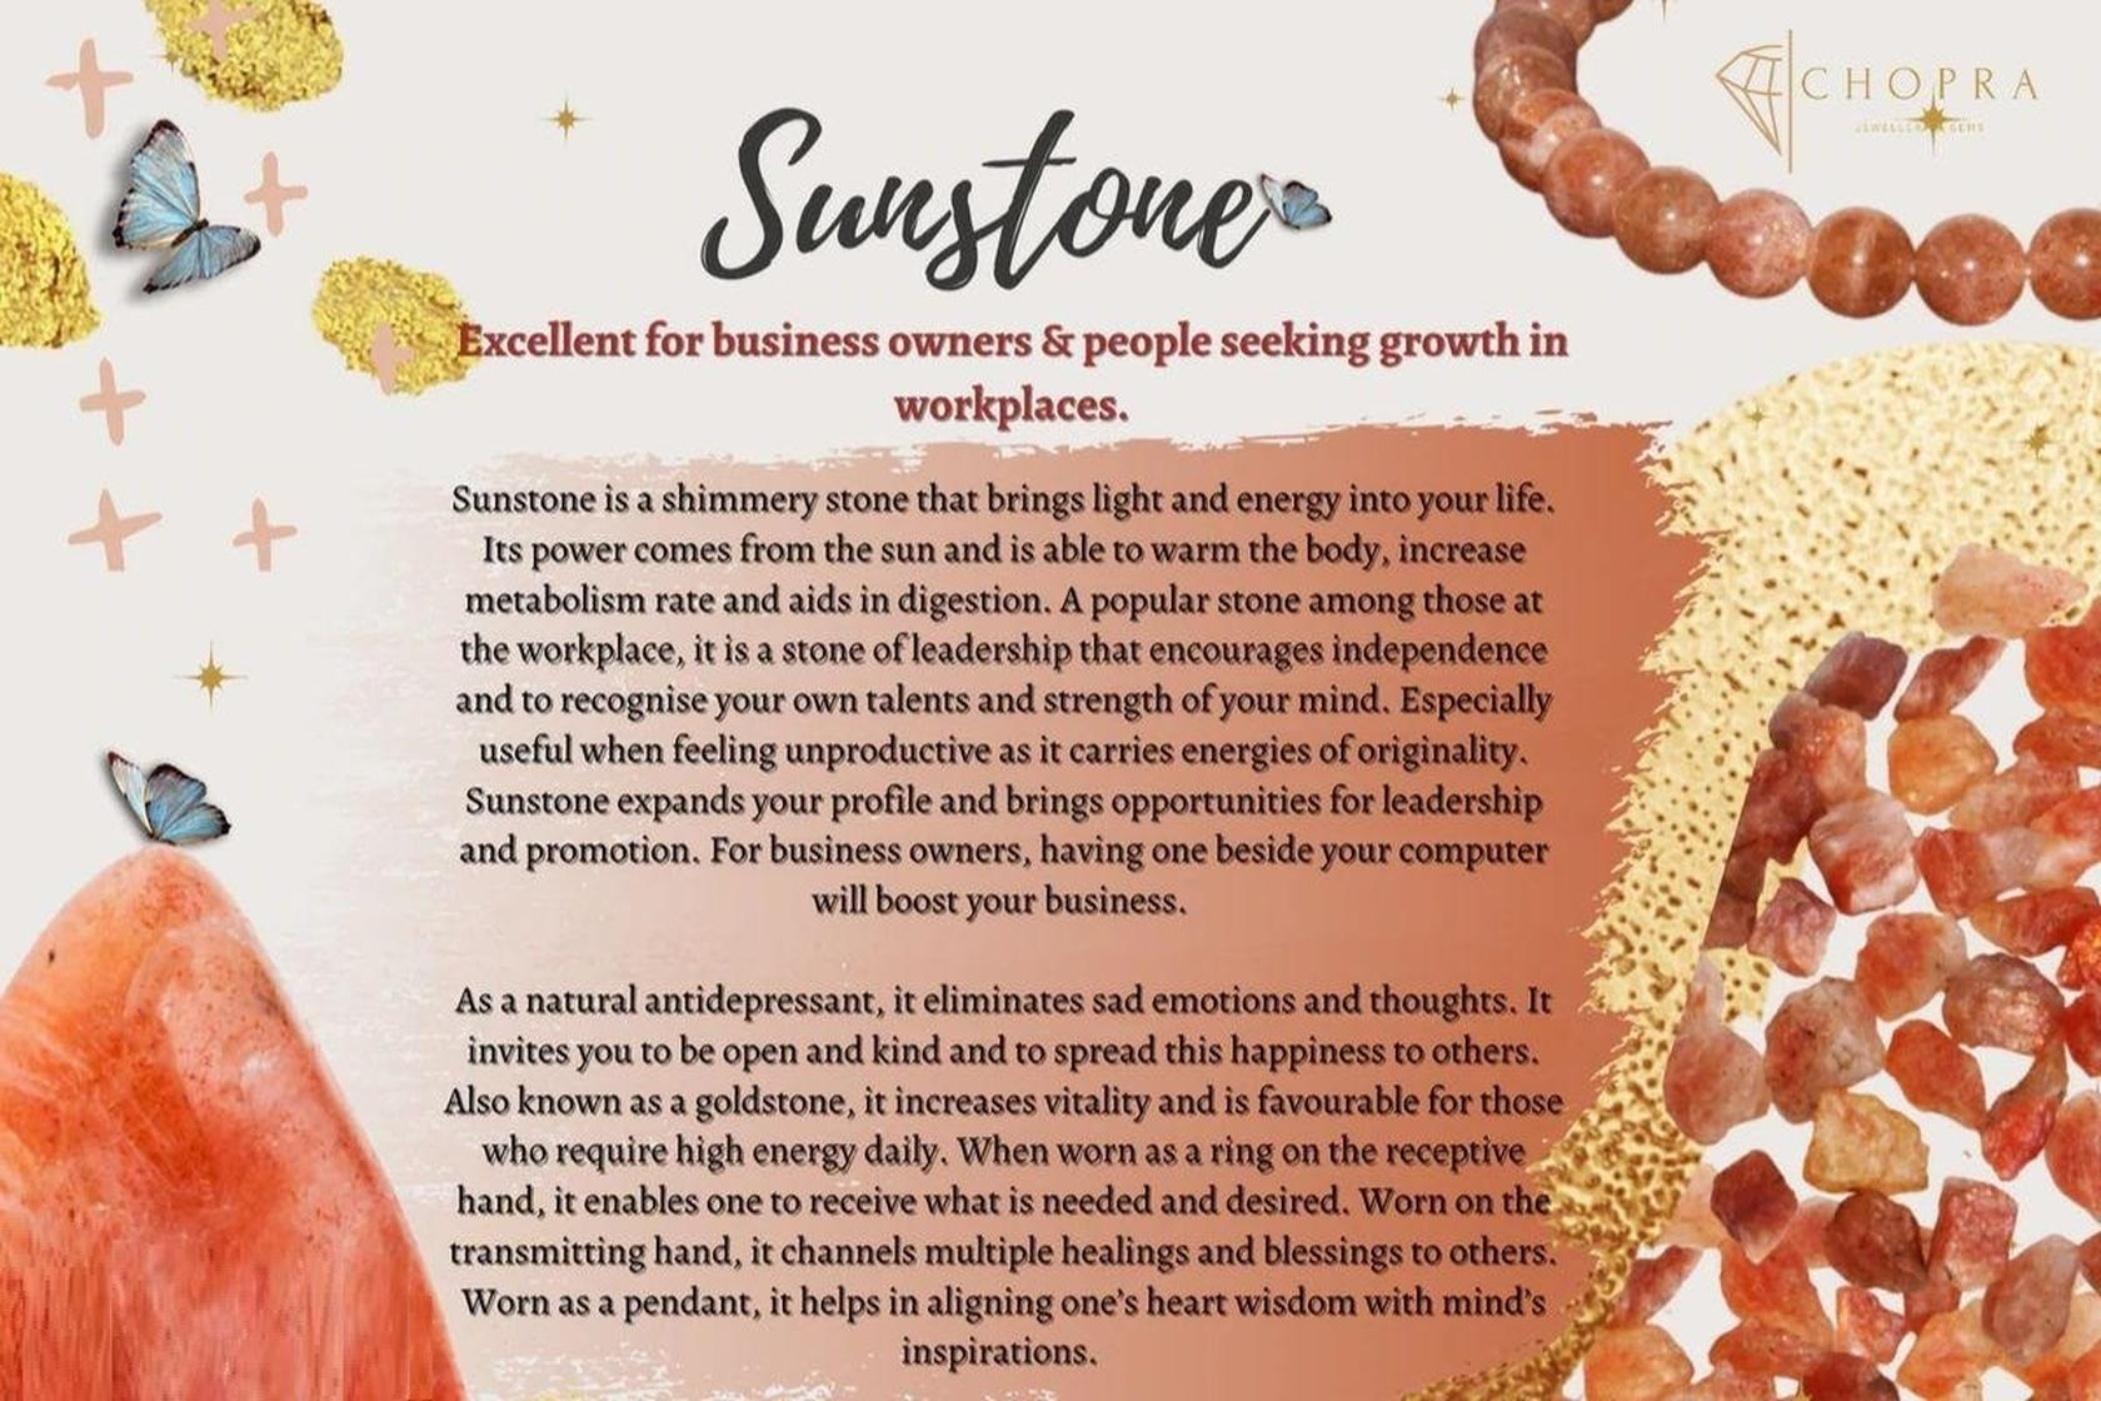
Chopra Gems Brass Sunstone Loose Gemstone Brown (Men and Women)
Type: Necklaces & Pendants
Brand: Chopra Gems & Jewellery
Price: Rs. 499
Chopra Gems
Features: Sunstone loose gemstone,Collection contemporary,Occasion everyday, workwear
Included: 1 Sunstone Loose Gemstone